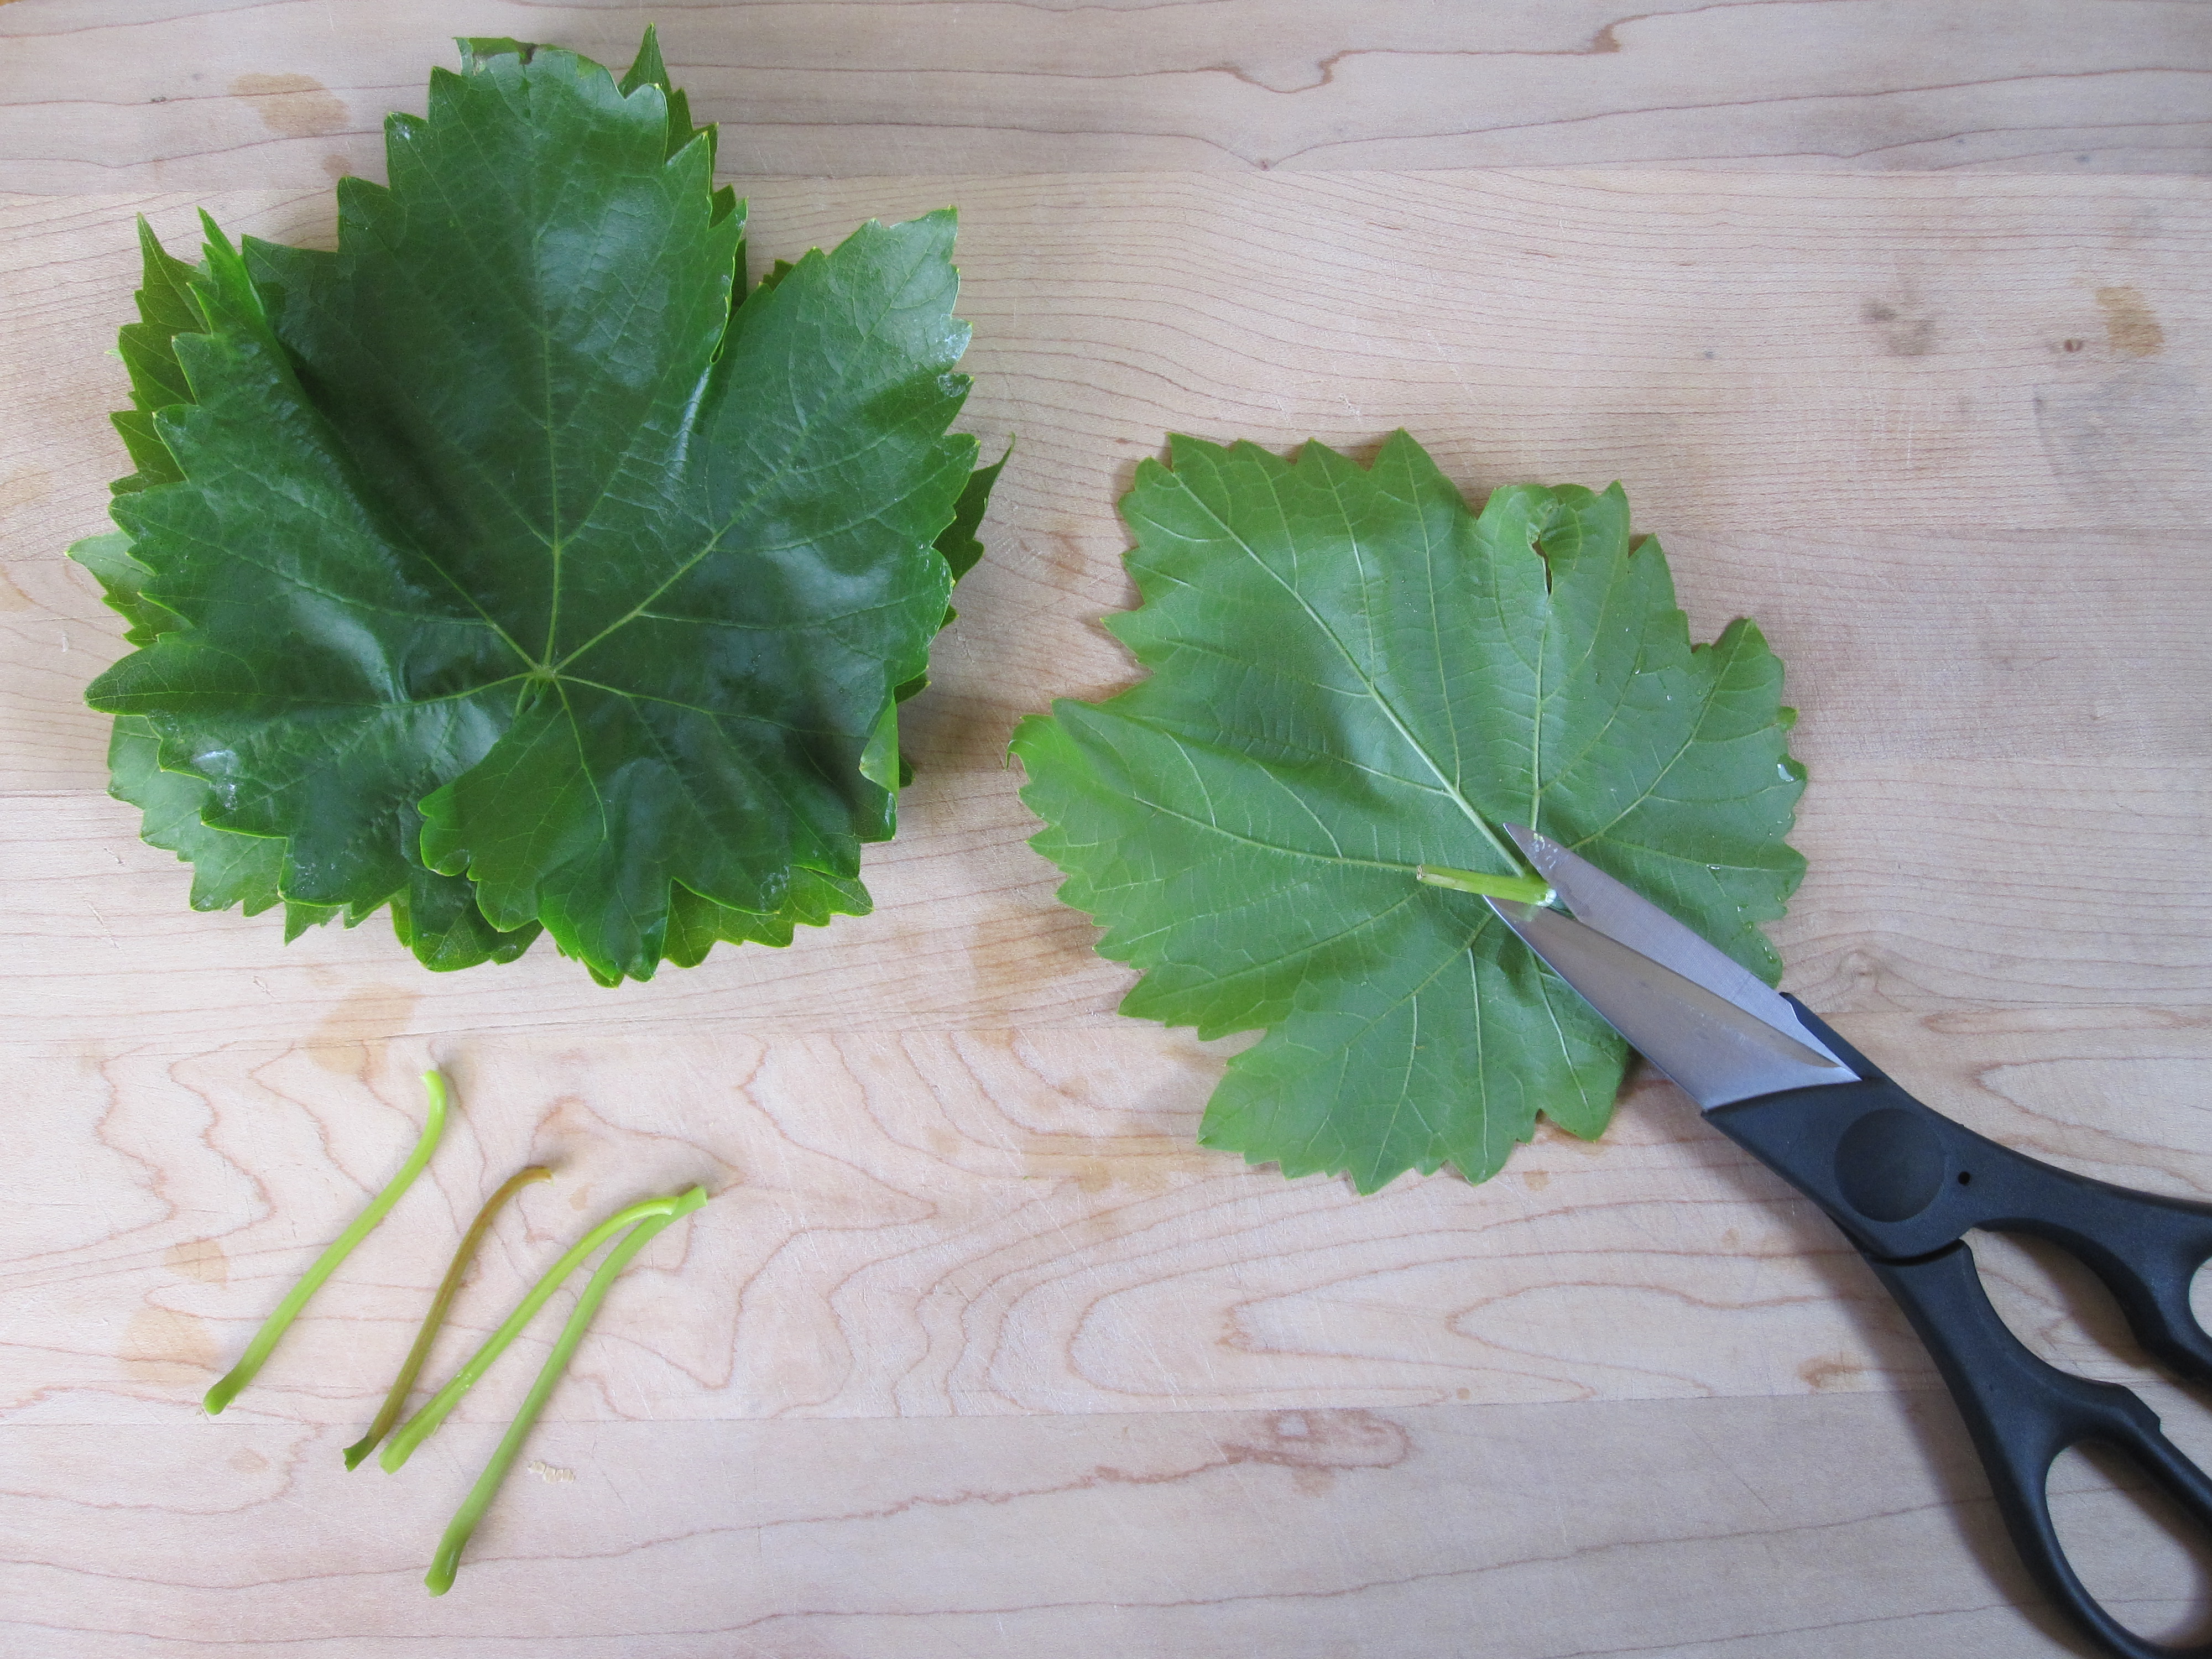
Labels: grape leaf, grape leaf